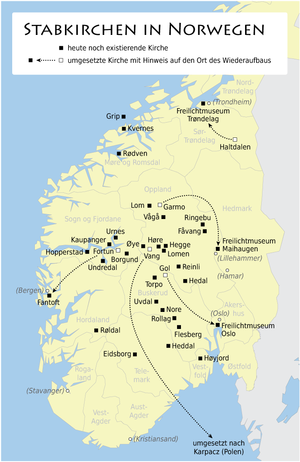
Une stavkirke ou stavkyrkje est une église médiévale en bois typique de la Norvège, bien que des fouilles laissent penser que d'autres églises de ce type aient pu exister ailleurs en Europe du Nord. On a répertorié environ 1 300 églises médiévales, dont 28 ont été sauvegardées en Norvège. On les appelle en français les « églises en bois debout » car des mâts ou poteaux sont utilisés pour soutenir le toit et l'élévation de la nef, mais aussi élever les murs.